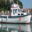
Label: ship